Olakkannesvara Temple

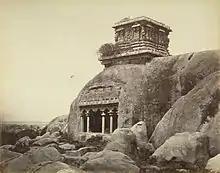
Durga temple or Olakkanneshvara Temple above the Mahishasuramardhhini Cave temple, Mahabalipuram.

Commonly, the building has been known as the "Olakkanatha Temple". Its original name, however, was Olakkannesvara, a corruption of "Ulaikkannisvaram" (meaning: the temple of Siva whose forehead contains the crescent moon or eye of wisdom). Olakkannesvara is mistakenly called a Mahishasura temple as it is situated above the Mahishasuramardini mandapa (cave temple).